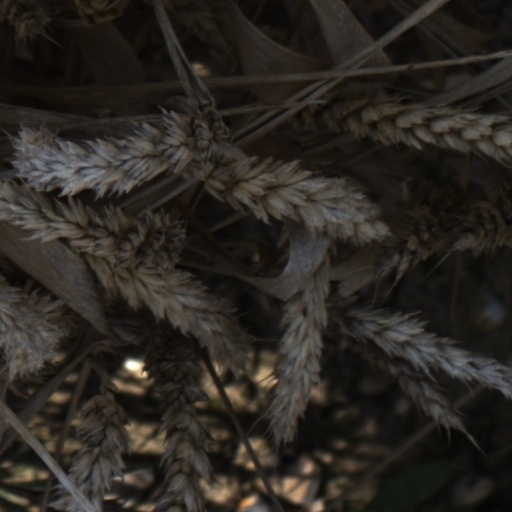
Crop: wheat